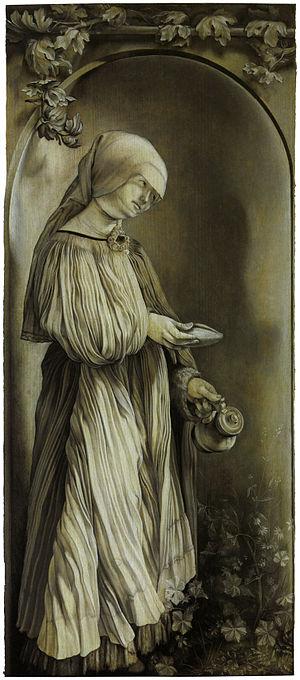
Matthias Grünewald, né probablement à Wurtzbourg, en principauté épiscopale de Wurtzbourg, v. 1475–1480 et mort à Halle, en principauté archiépiscopale de Magdebourg, en 1528, est un peintre et ingénieur hydraulique allemand de la Renaissance, contemporain d'Albrecht Dürer.
Cette page recense l'ensemble des peintures et dessins actuellement conservés attribués selon un relatif consensus à Matthias Grünewald.